Gyêgu

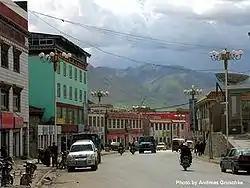
Street scene in Gyêgu (2005)

The significance of Gyêgu developed from its being an old trade hub, situated at the crossroads of important trade routes between Ya'an (formerly "Yazhou") in China’s Sichuan province and Xining in Amdo’s heartland, as well as between Xining and Lhasa.